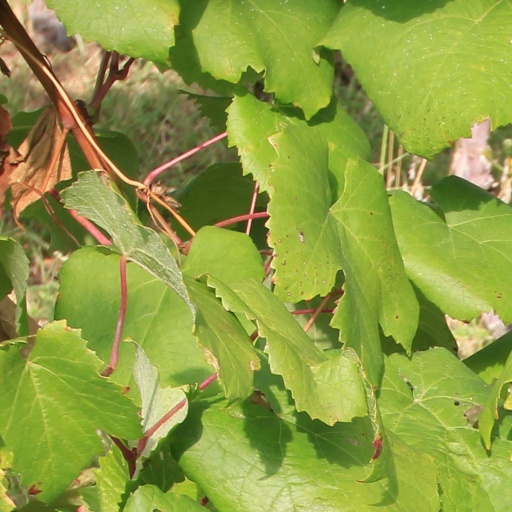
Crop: grape